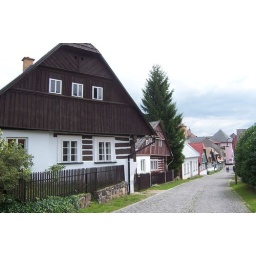
That's how this street with beautiful old houses in Jilemnice is really called!